Capital Subdivision

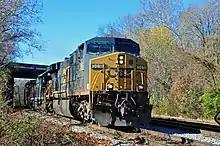
Northbound CSX train on the Capital Subdivision at St. Denis

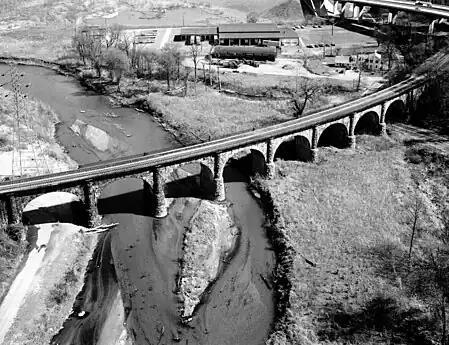
The Thomas Viaduct, built in 1835 over the Patapsco River, was the largest bridge in the United States at that time. It still carries the Capital Subdivision today and is the world's oldest multiple arched stone railroad bridge.

The Capital Subdivision is a railroad line owned and operated by CSX Transportation in the U.S. state of Maryland and the District of Columbia. The line runs from near Baltimore, Maryland, southwest to Washington, D.C., along the former Baltimore and Ohio Rail Road (B&O) Washington Branch. The subdivision's Alexandria Extension provides a connection to Virginia and points south.